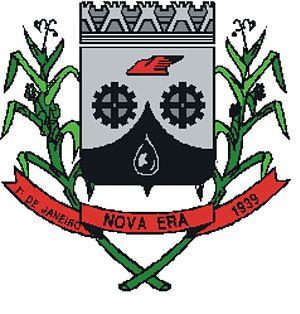
Nova Era est une municipalité brésilienne de l'État du Minas Gerais et la Microrégion d'Ipatinga.